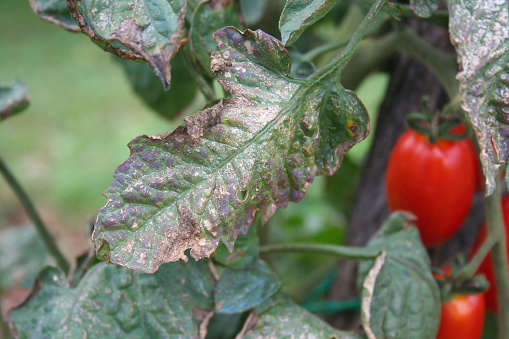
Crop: cherry
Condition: powdery_mildew